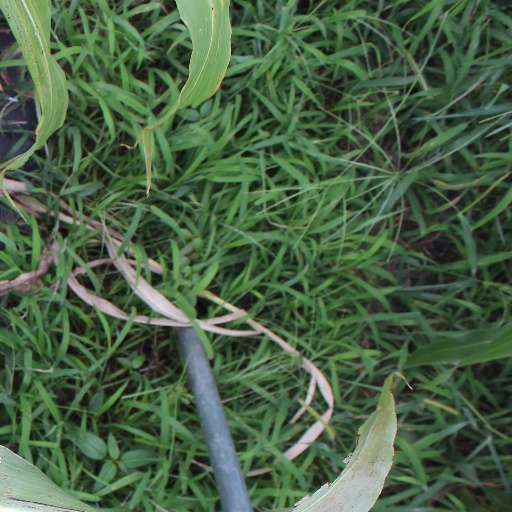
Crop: sorghum